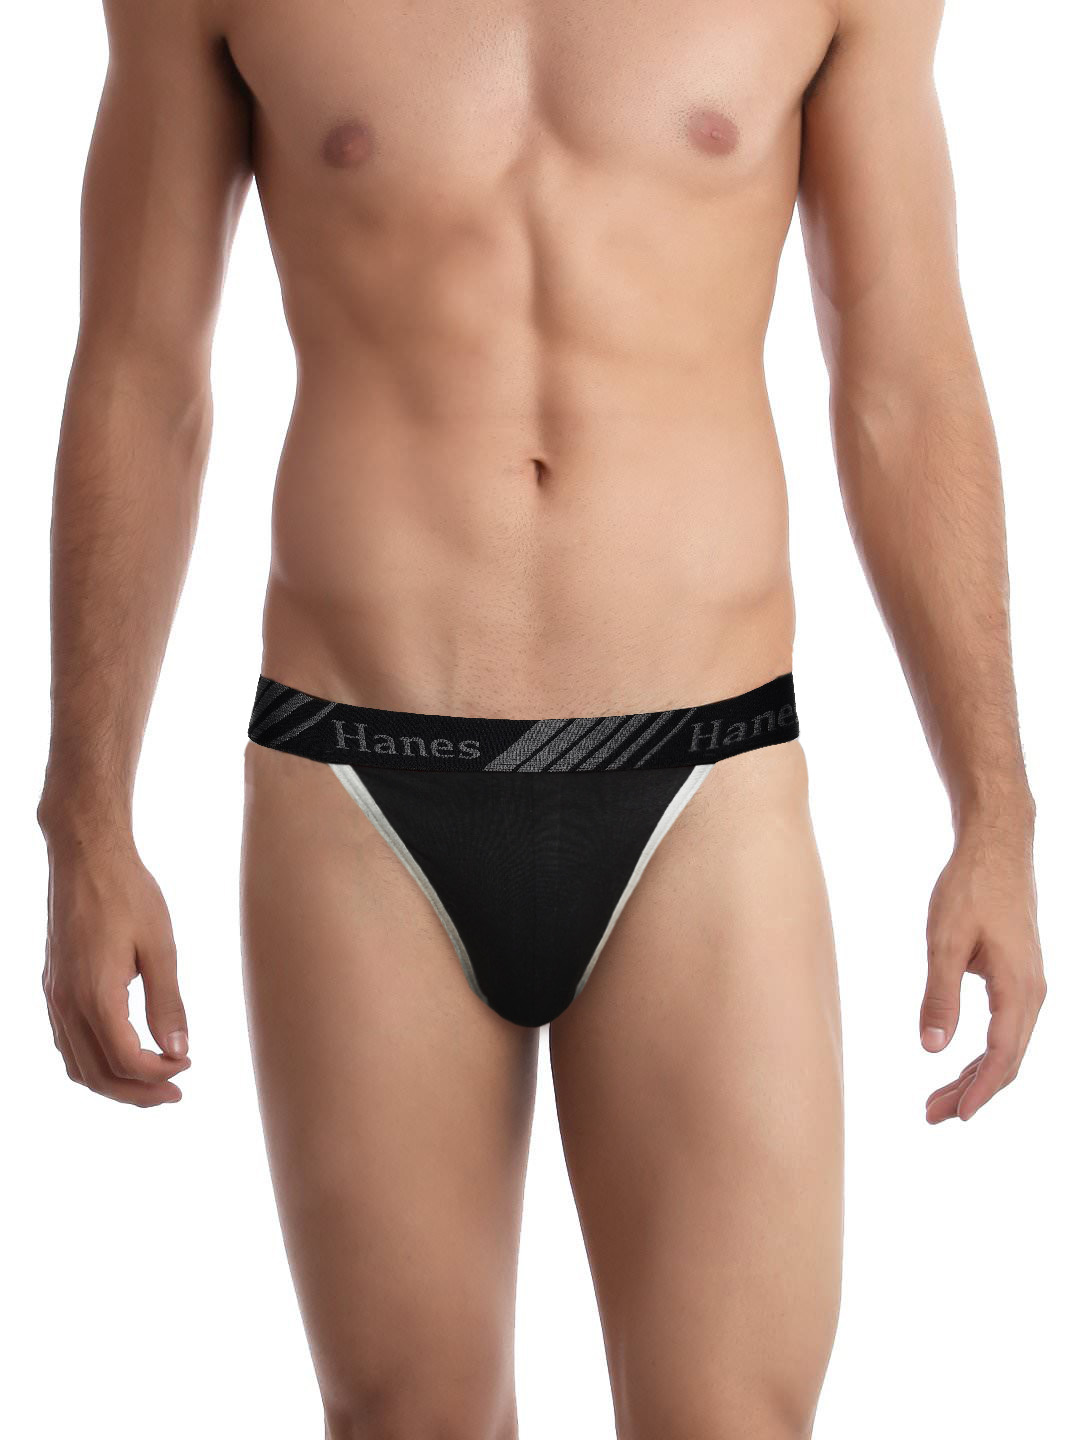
Hanes Men Grey Premium String Bikini Briefs
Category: Apparel / Innerwear / Briefs
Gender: Men
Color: Grey Melange
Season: Summer 2016
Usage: Casual